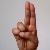
The image shows a hand gesture representing the letter 'U' in Indian Sign Language.